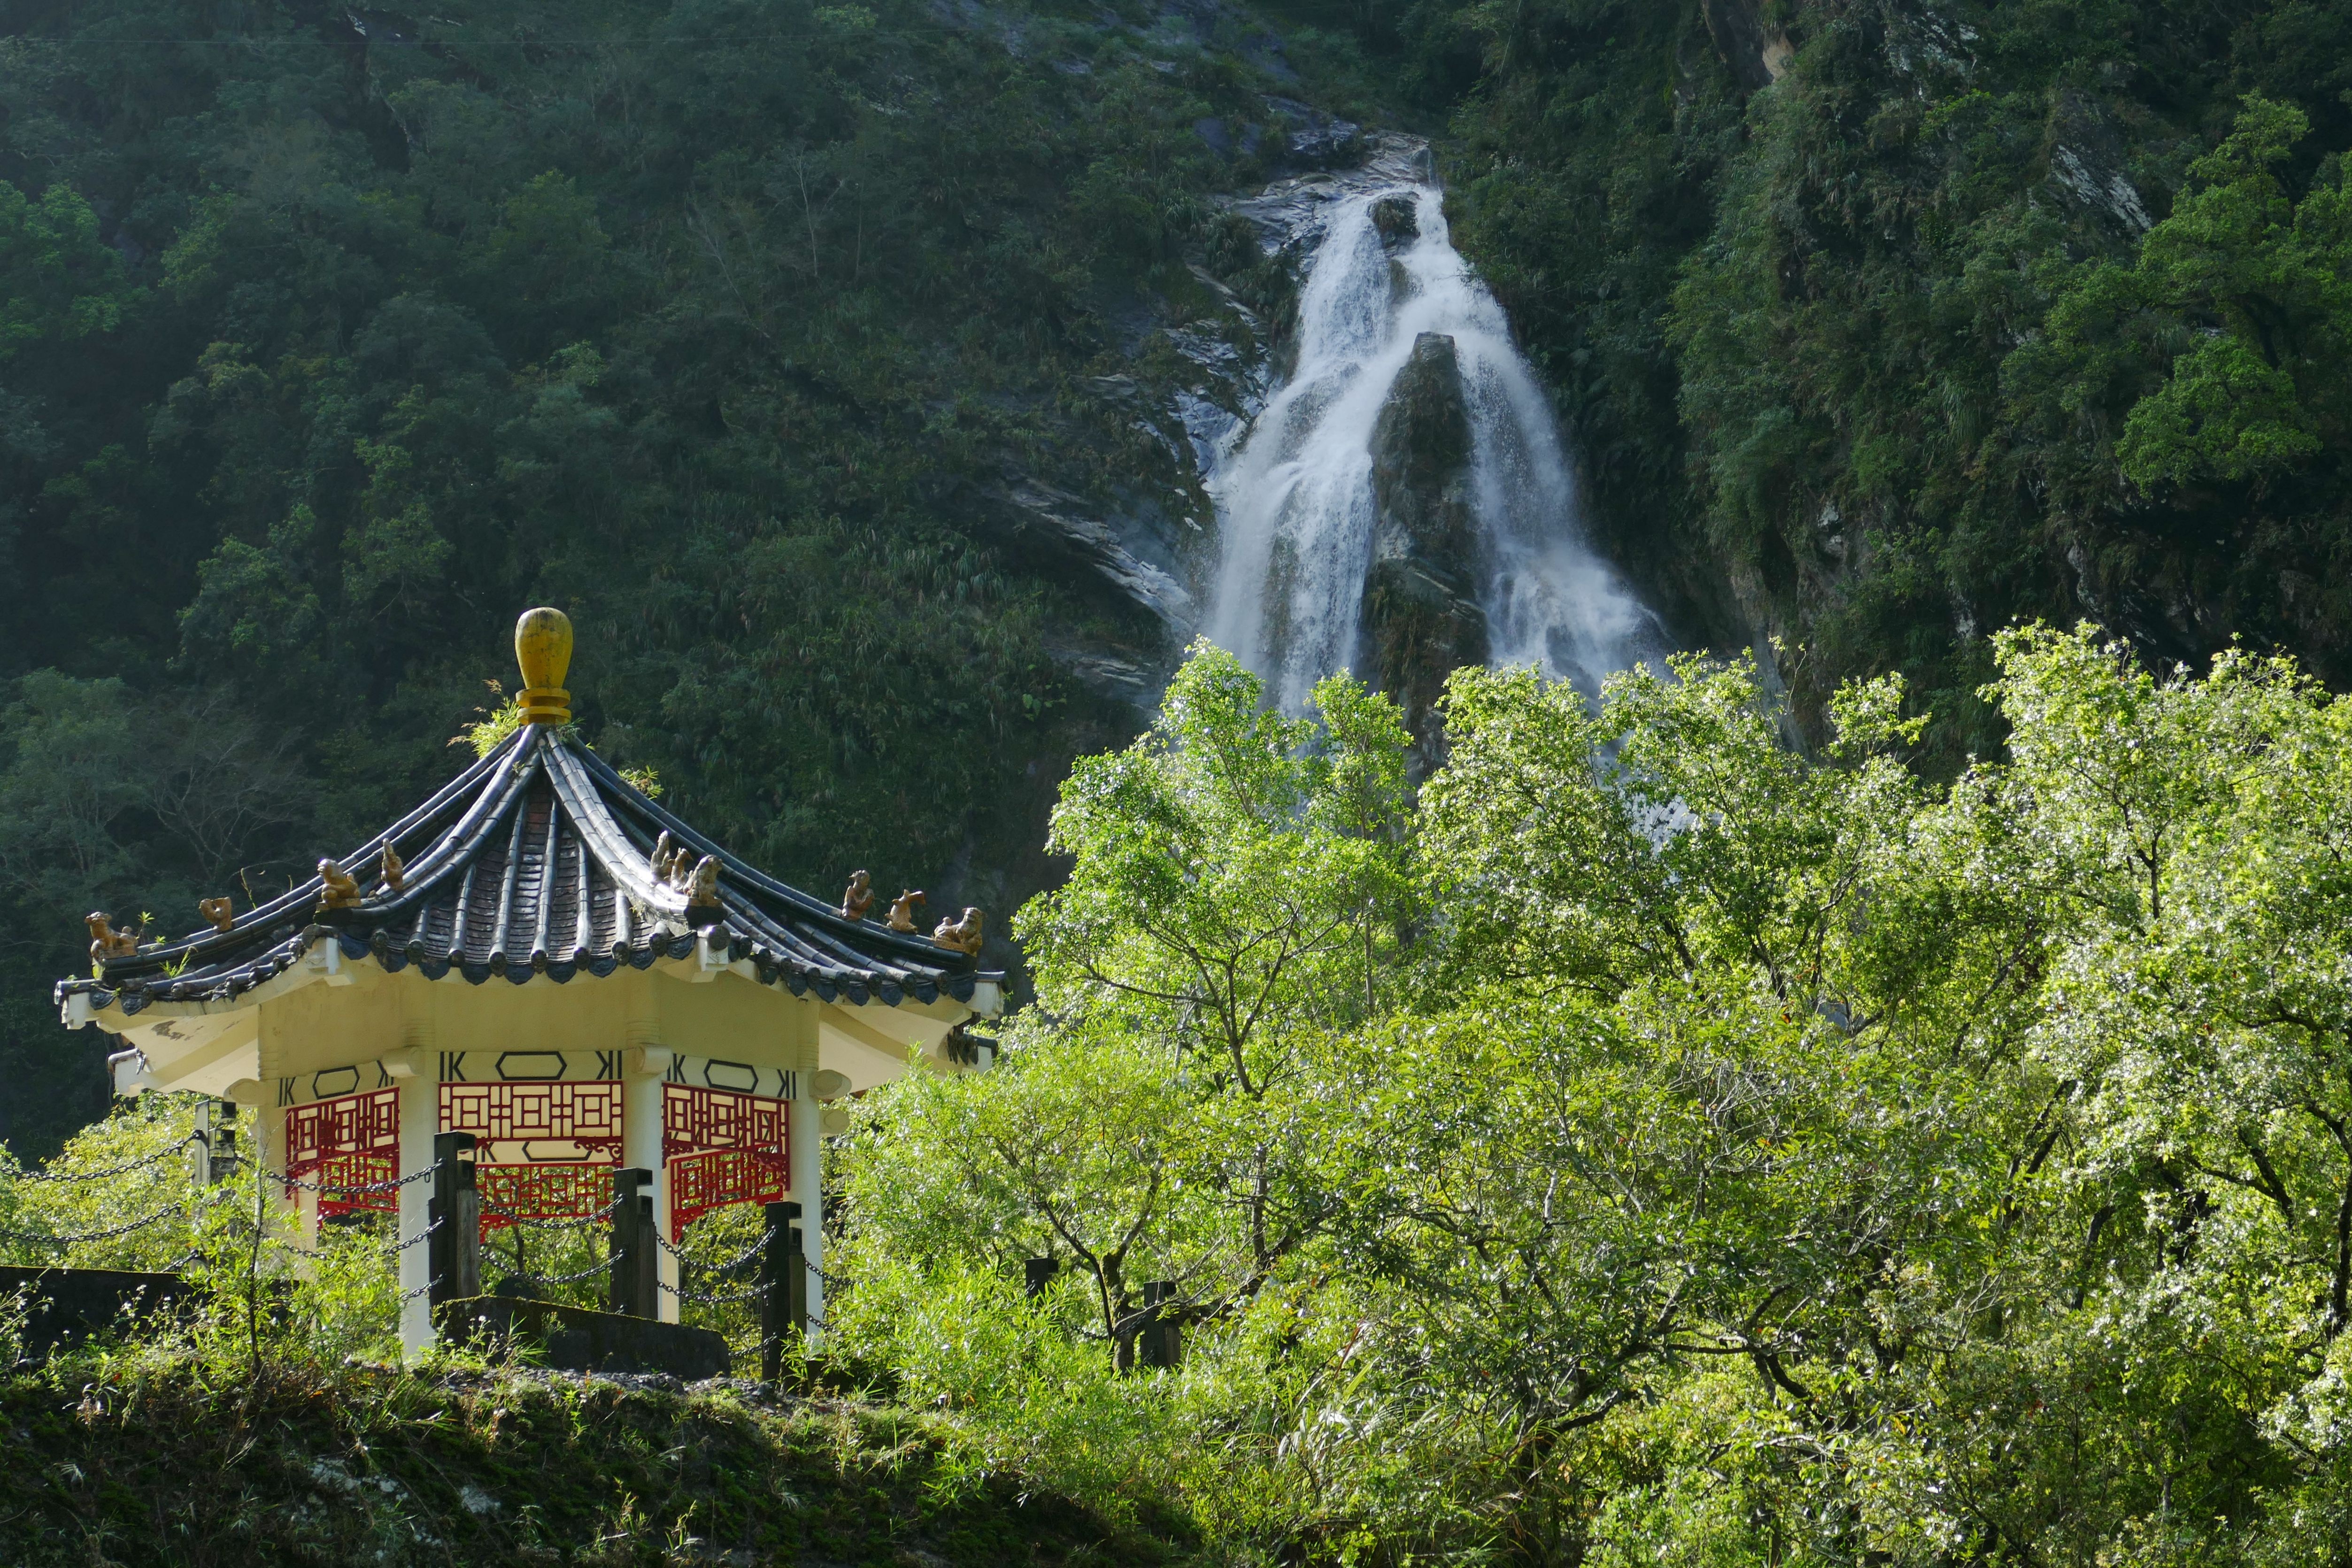
landscape, nature, forest, rock, waterfall, mountain, river, mountain range, jungle, park, gorge, tourism, temple, mountains, rainforest, marble, taiwan, china, water feature, taroko, taroko gorge